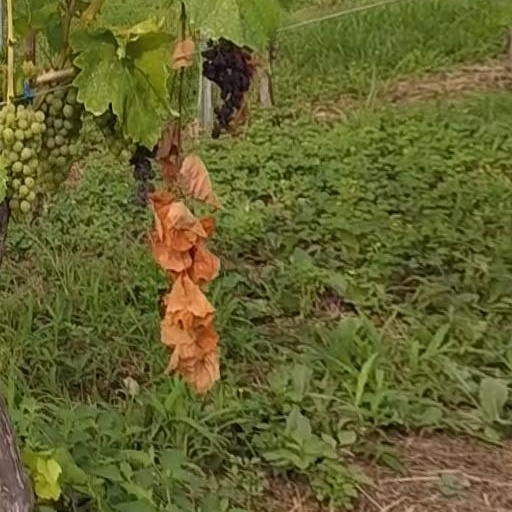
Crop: grape